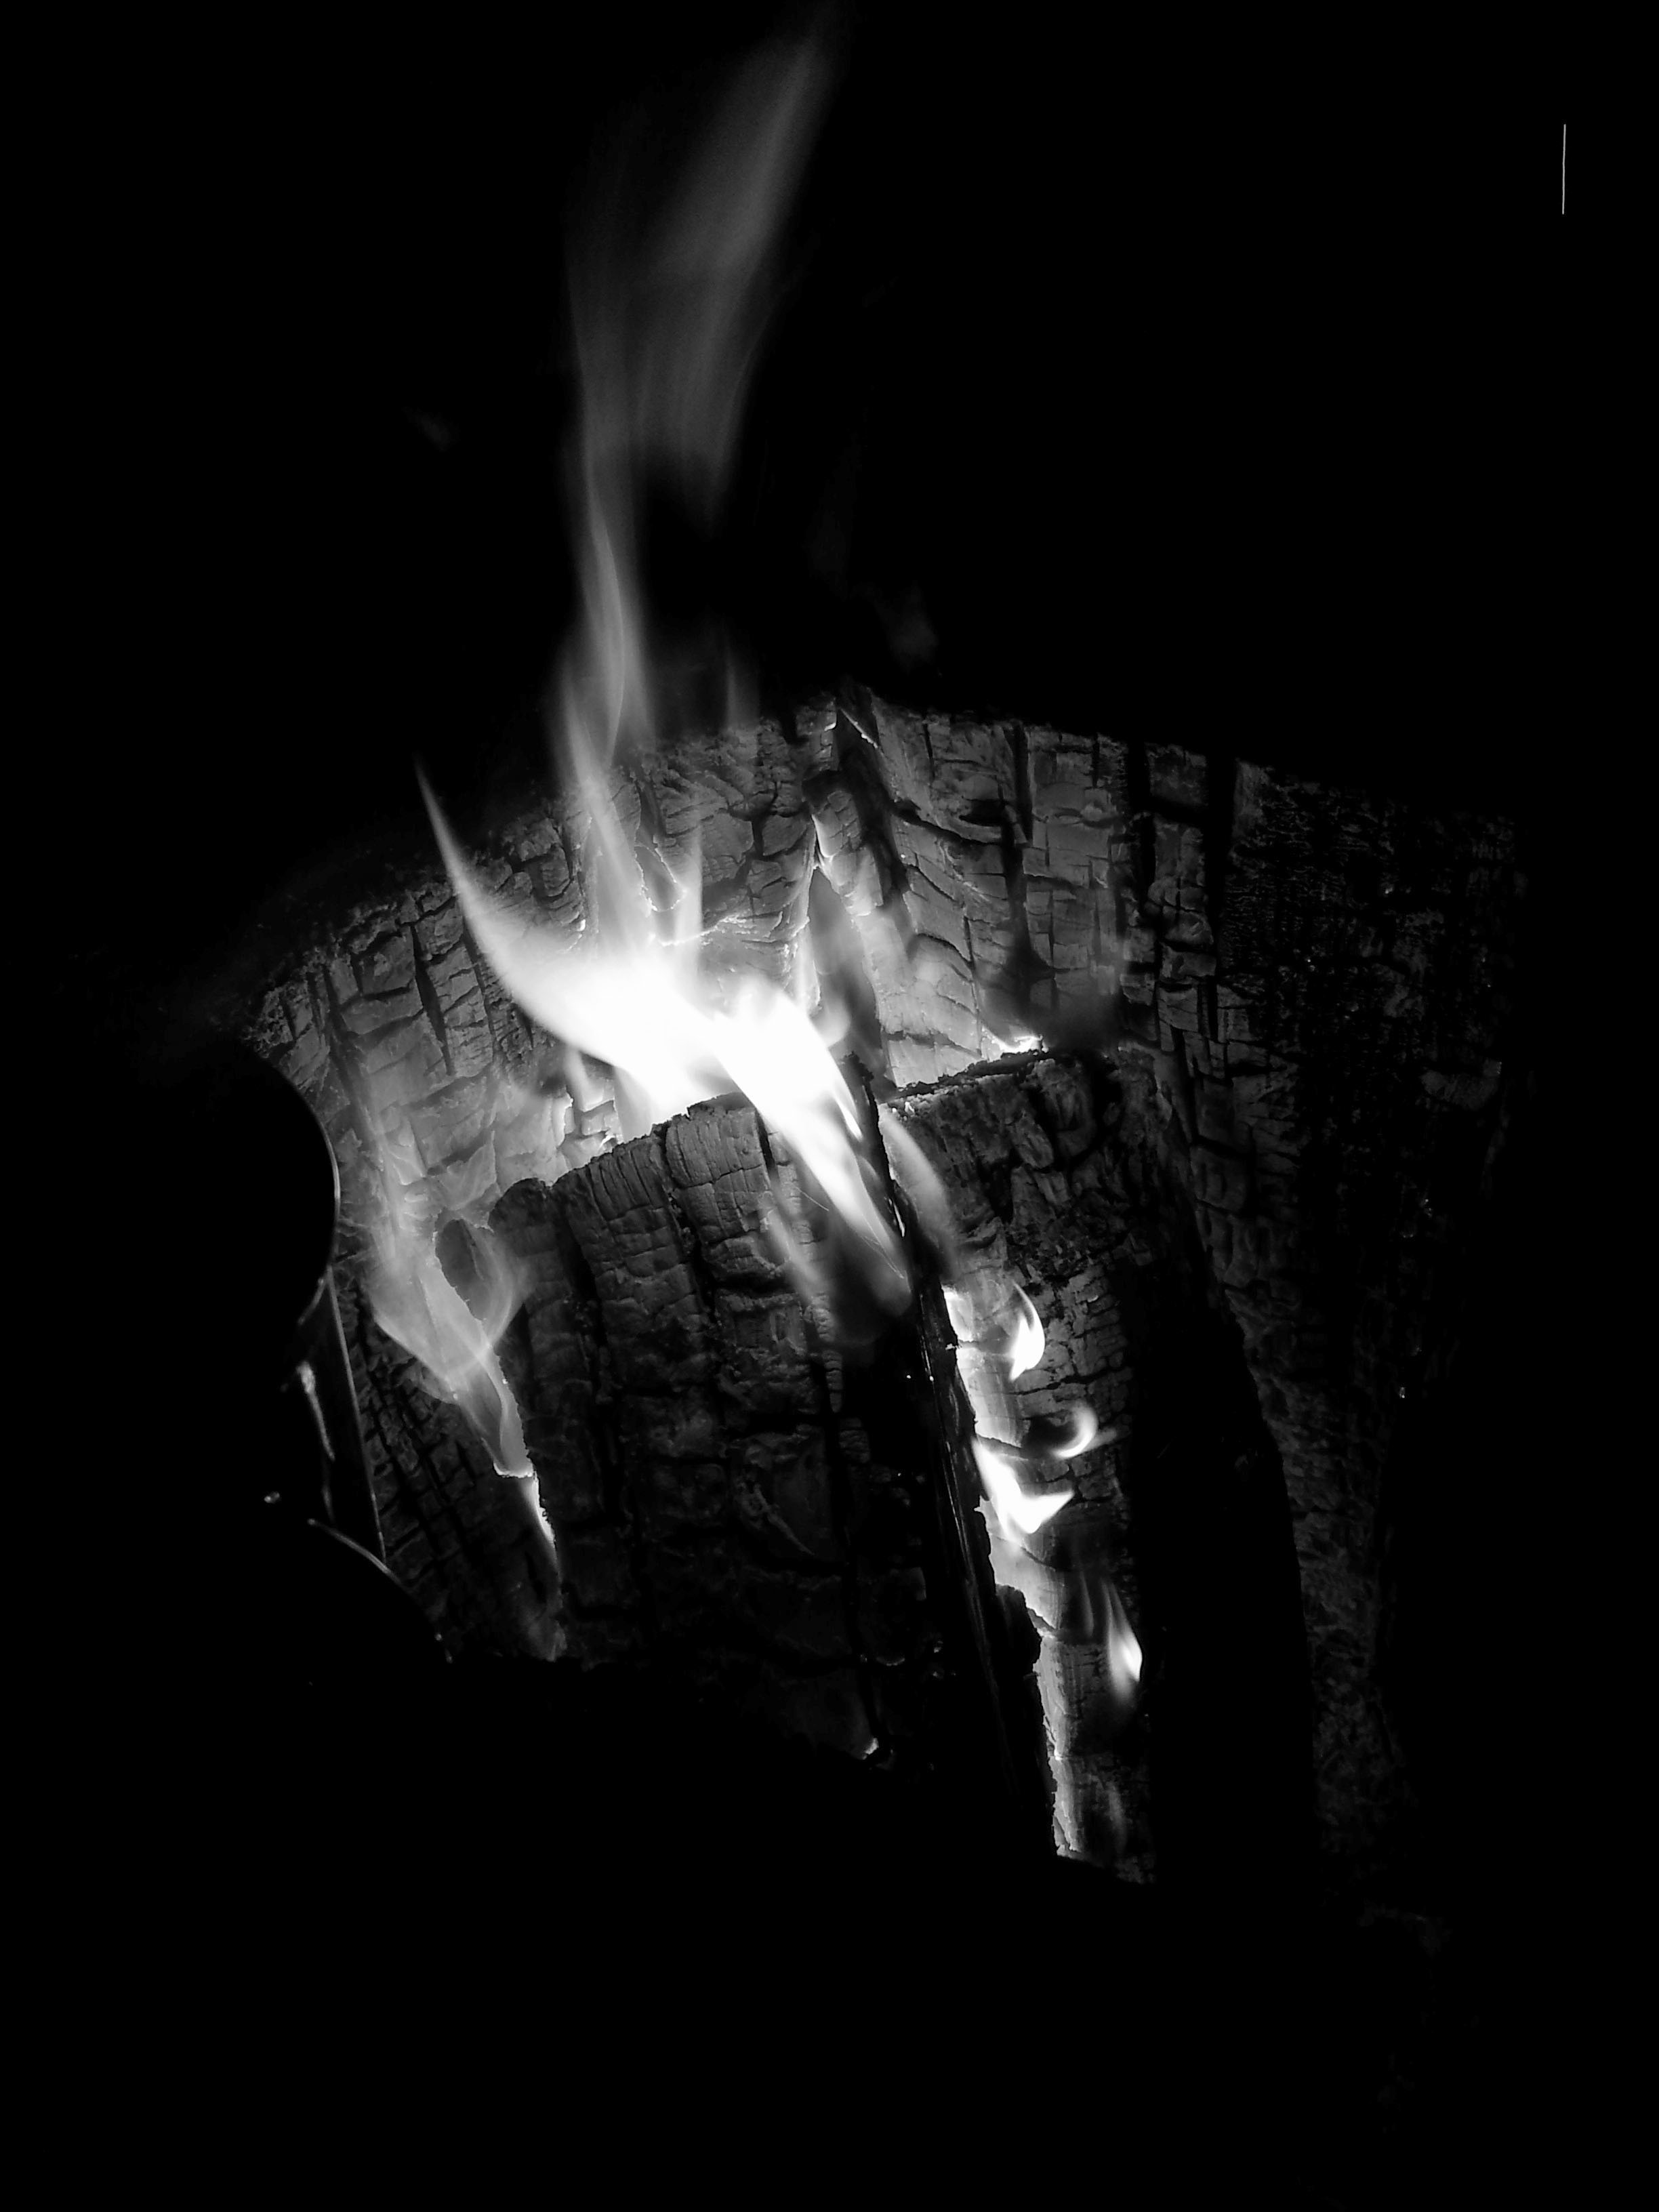
winter, light, black and white, wood, white, night, photography, flame, fire, darkness, black, monochrome, campfire, embers, wood fire, fictional character, tree wood, monochrome photography